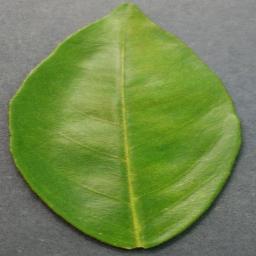
Label: Orange___Haunglongbing_(Citrus_greening)